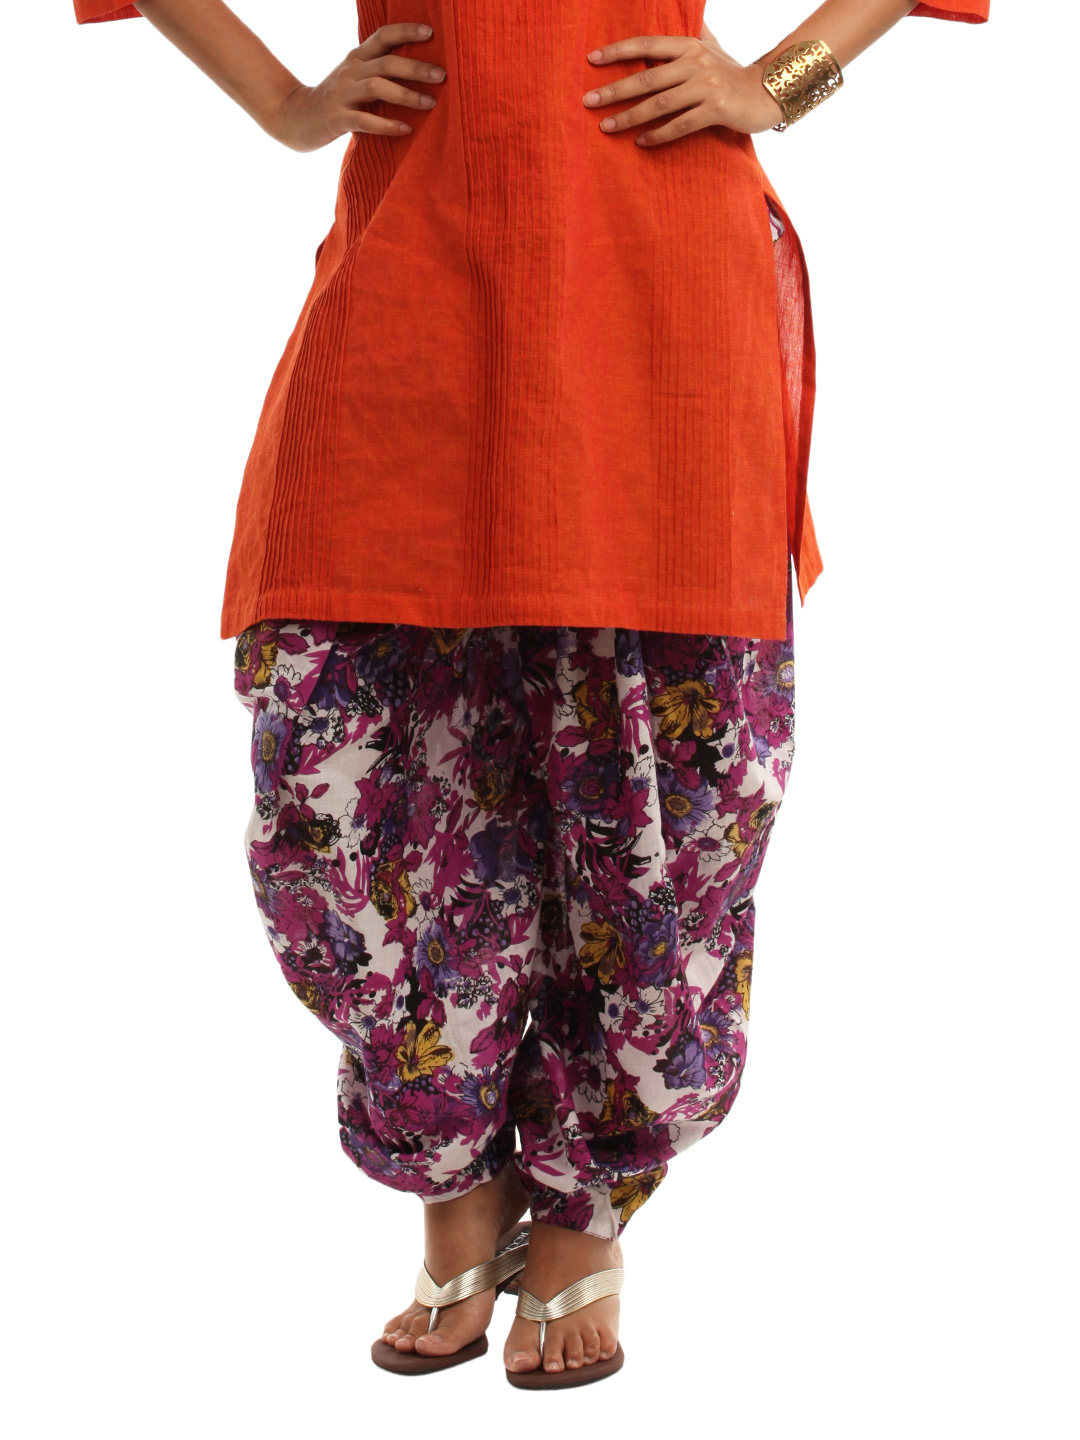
Shree Women Purple & Magenta Jodhpuri Salwar
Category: Apparel / Bottomwear / Salwar
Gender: Women
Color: Purple
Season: Summer 2012
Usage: Ethnic